2018 United States state legislative elections

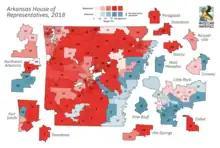
2018 Arkansas House of Representatives elections

Half of the seats of the Arkansas Senate and all of the seats of the Arkansas House of Representatives were up for election in 2018. Republicans retained control of both chambers.